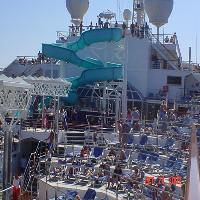
Weather: sun or clear